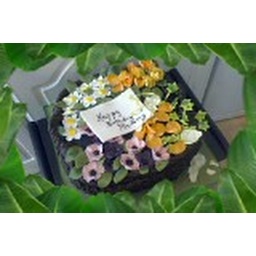
A basket of flowers in the forest